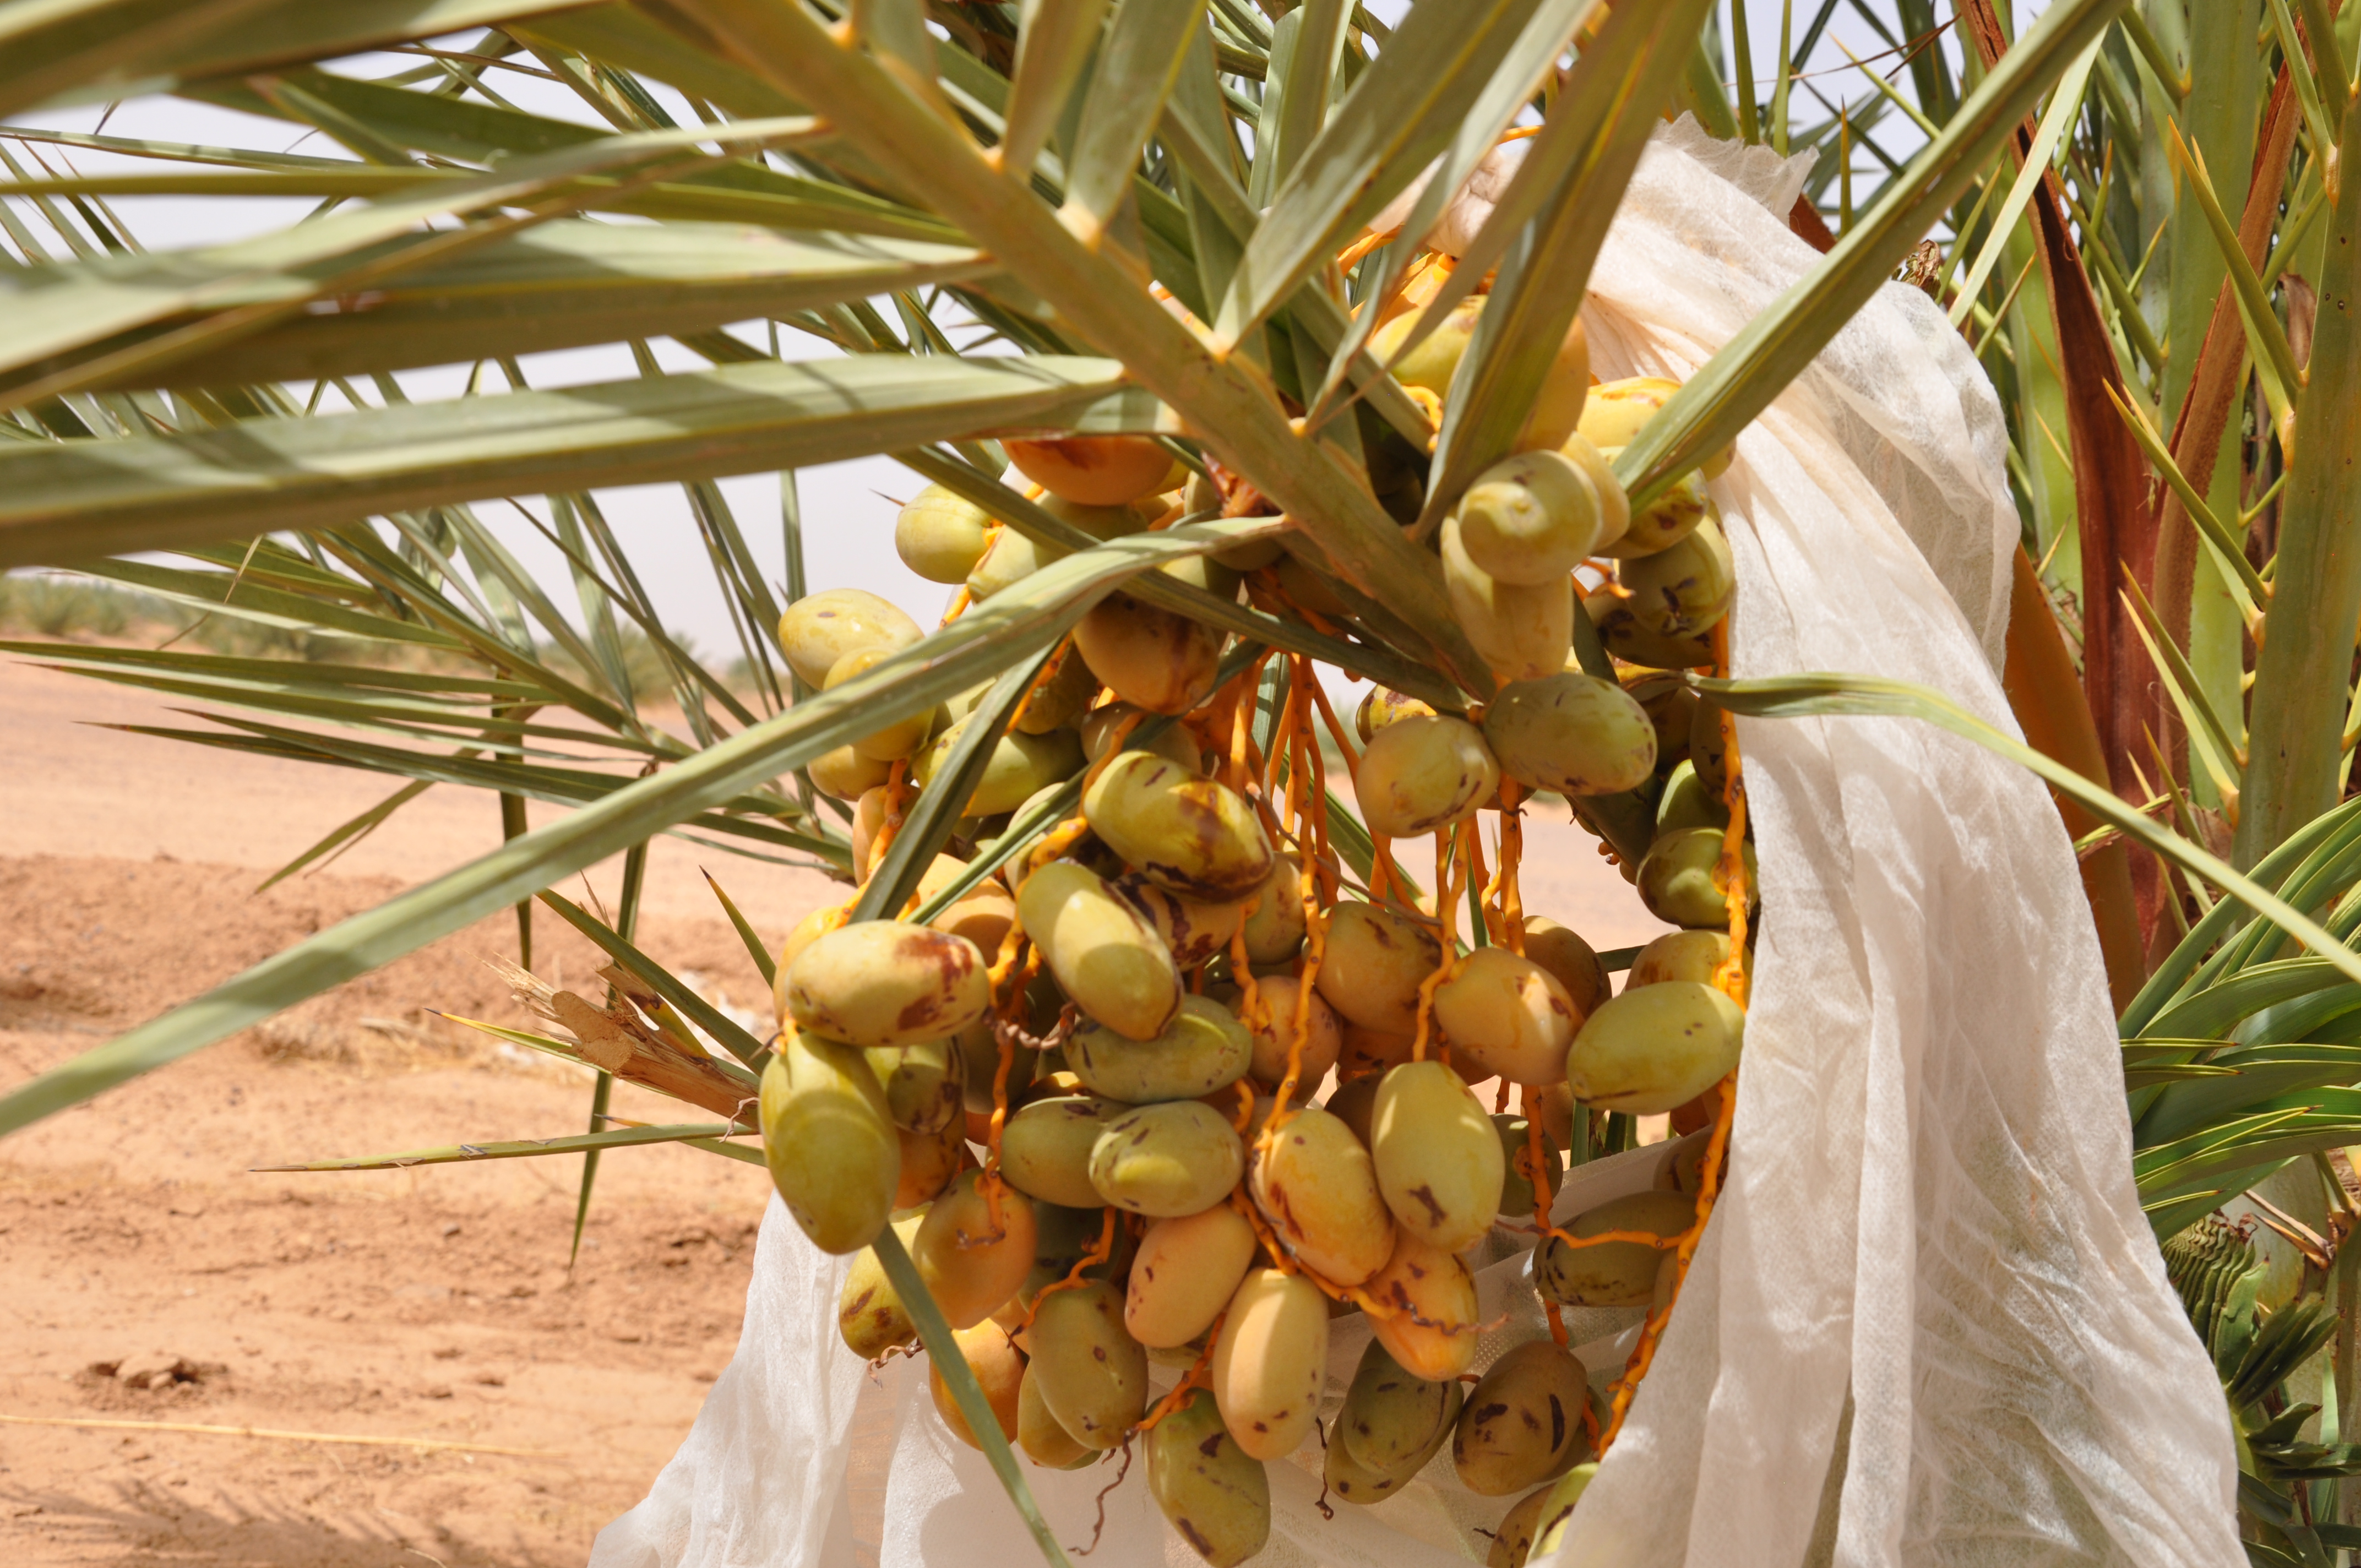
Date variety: Boumajhoul